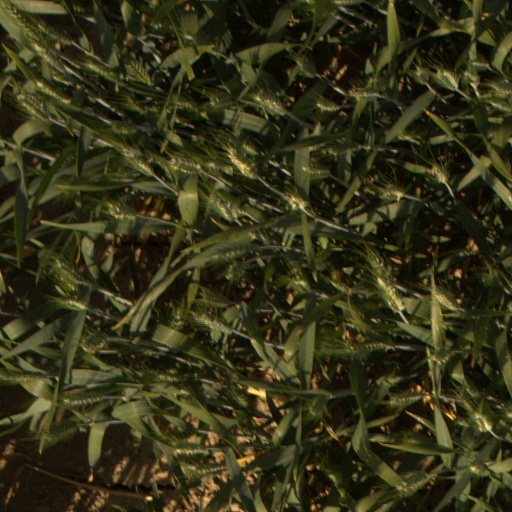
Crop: wheat